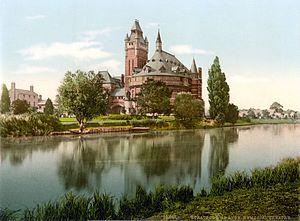
Le Shakespeare Memorial Theatre est un ancien théâtre britannique en activité entre 1879 et 1926, propriété de la Royal Shakespeare Company à Stratford-upon-Avon dans le Warwickshire en Angleterre. Il était dédié au poète, dramaturge et écrivain William Shakespeare qui est né et a fini ses jours dans cette ville.